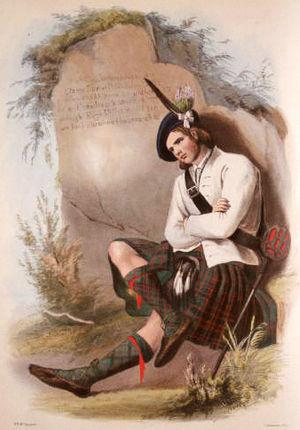
Les MacIain de Glencoe aussi appelés Clan Iain Abrach ou plus simplement les MacDonald de Glencoe étaient une petite branche du Clan Donald, l'un des puissants clan écossais.